WA89 experiment

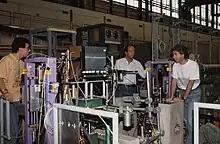
WA89 experiment equipment at CERN

The WA89 experiment (Omega/Hyperon) was a particle physics experiment operating from 1989 to 1994 in the West Area of the SPS accelerator at CERN. It was a large acceptance forward spectrometer dedicated to the spectroscopy of charmed strange baryons and exotic multiquark states produced by a hyperon beam.